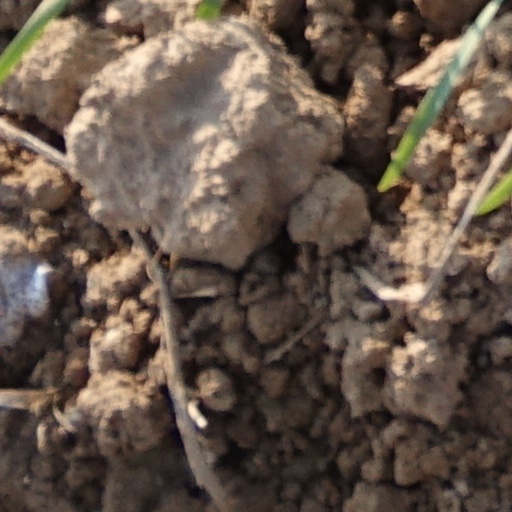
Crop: wheat